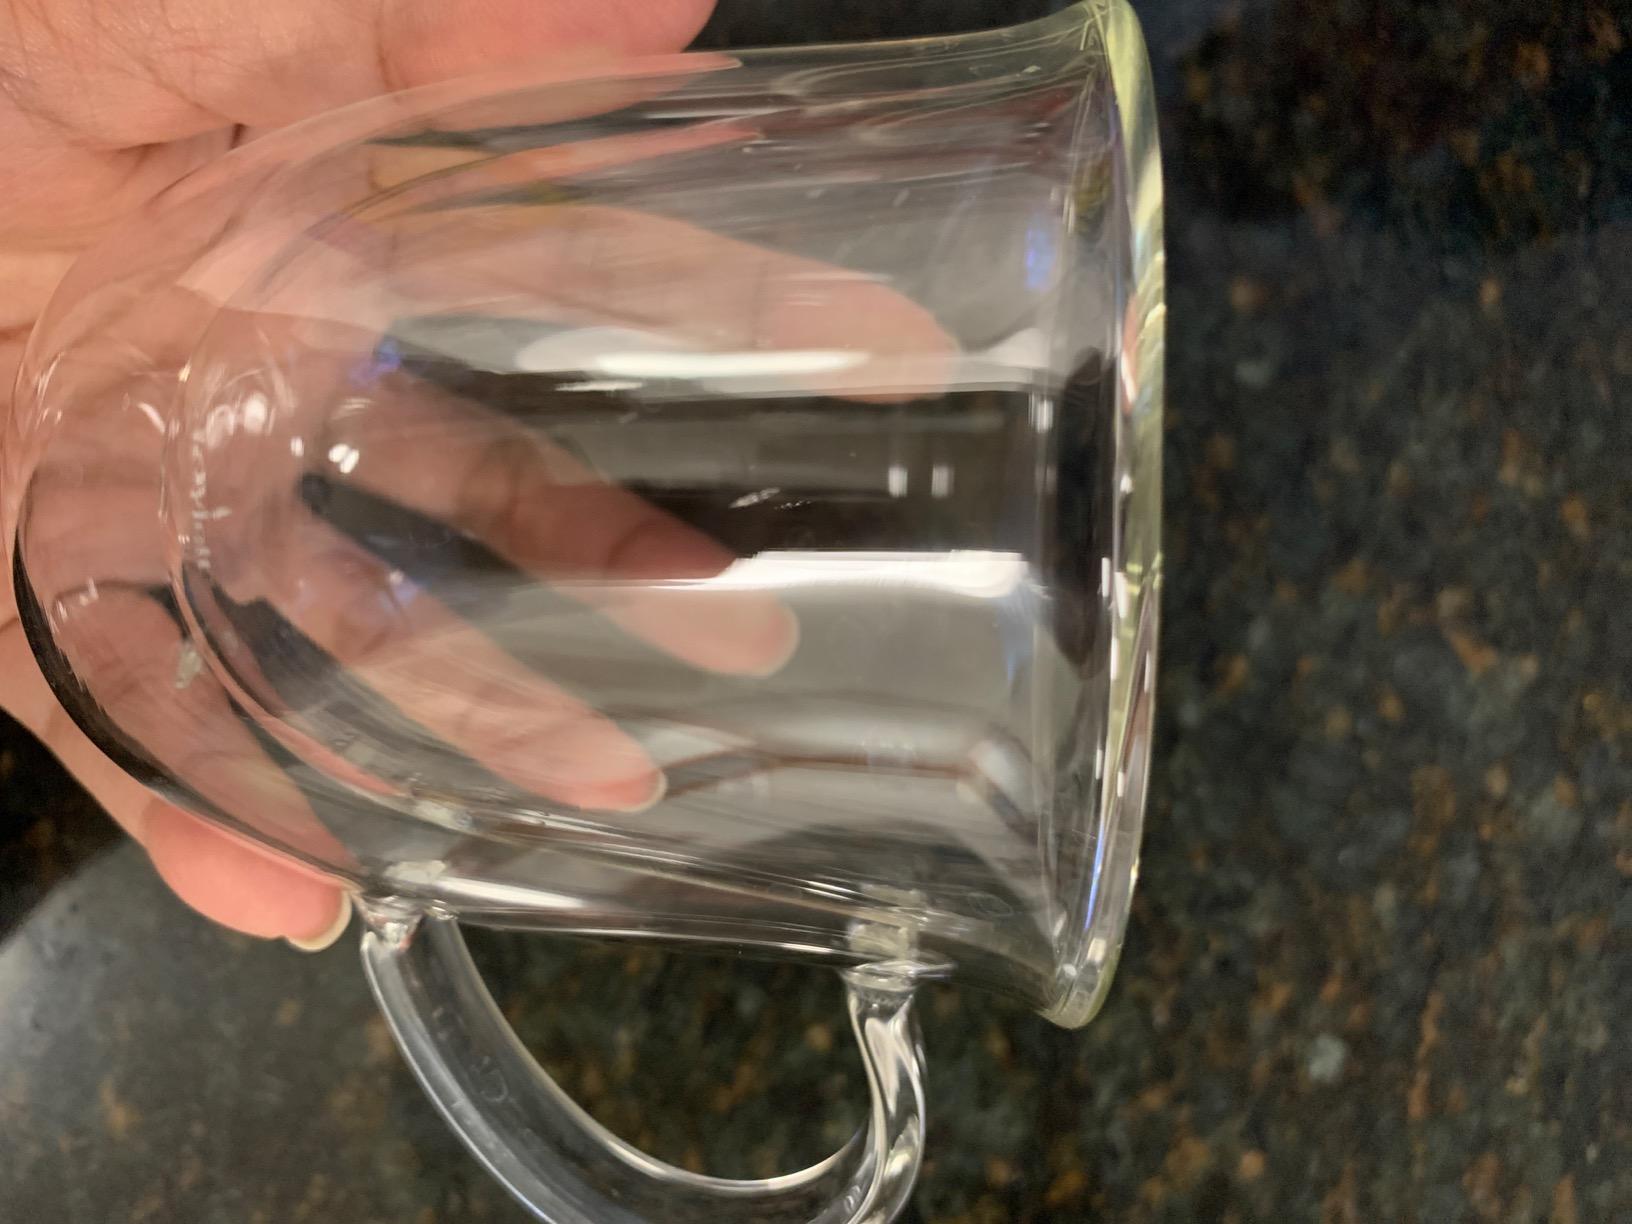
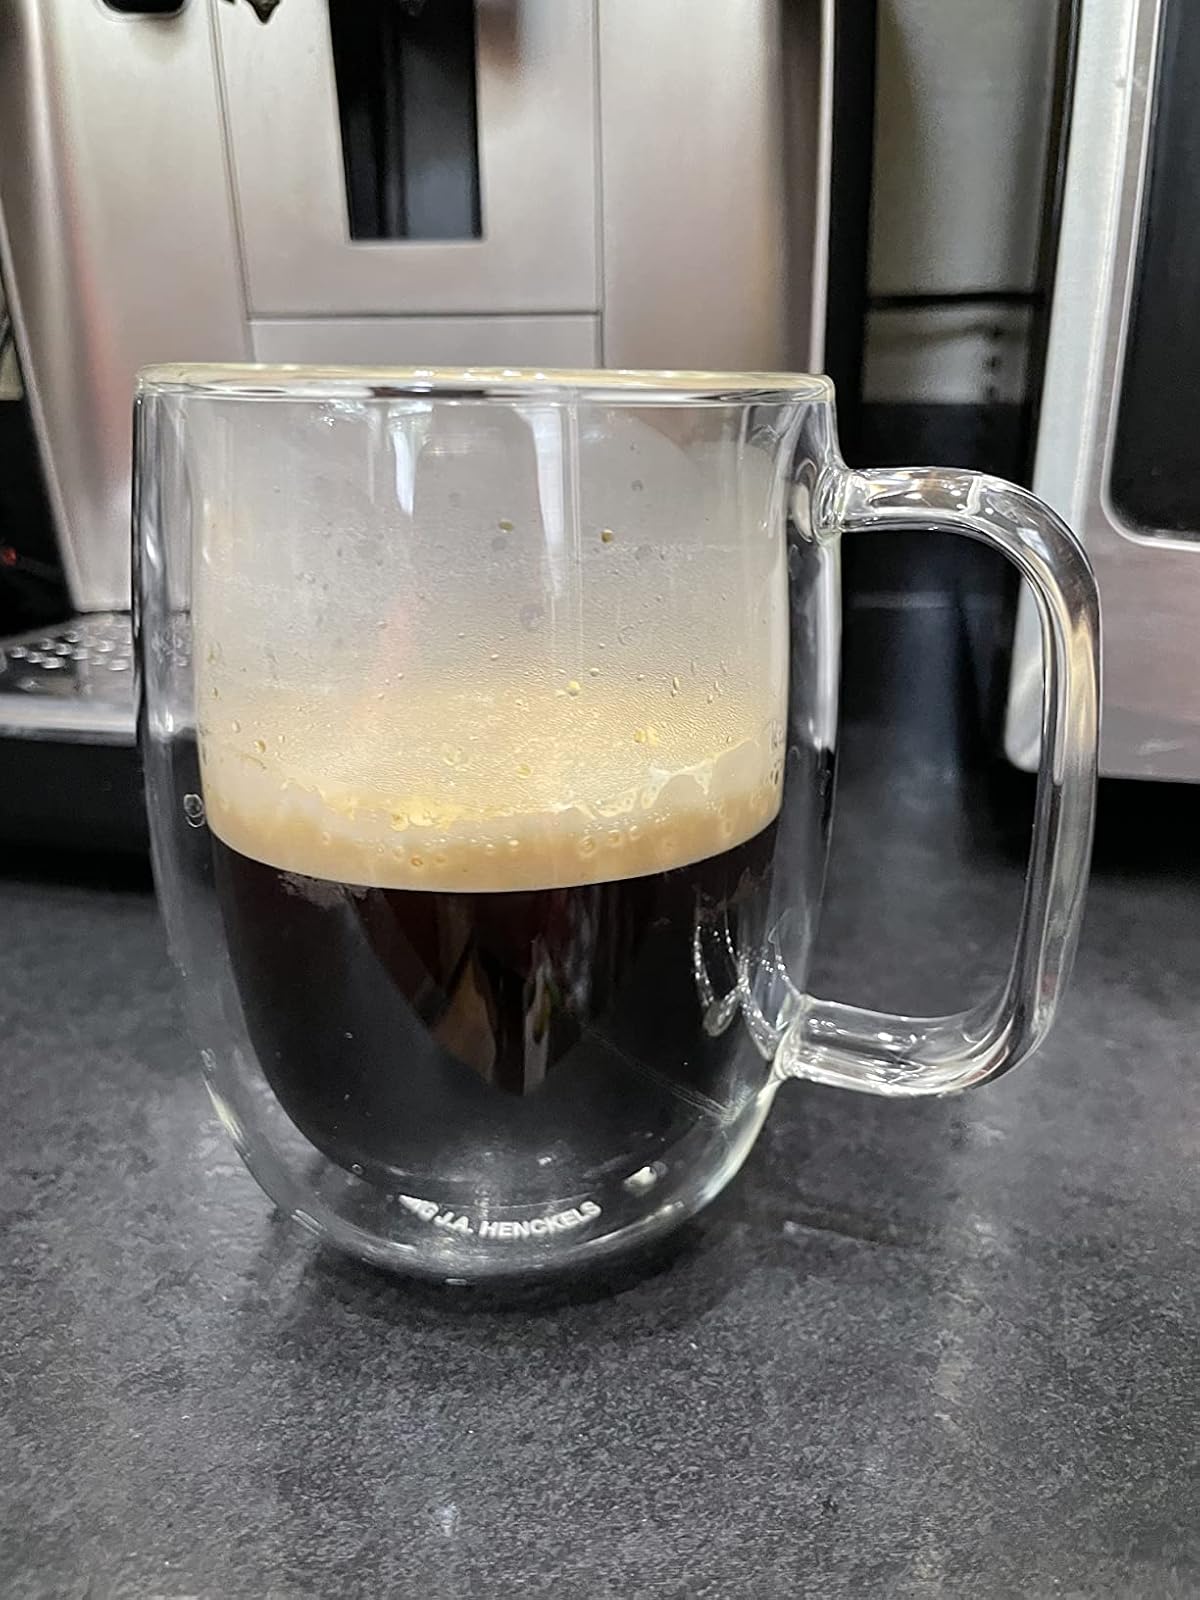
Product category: items_mug
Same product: no